Hot tub

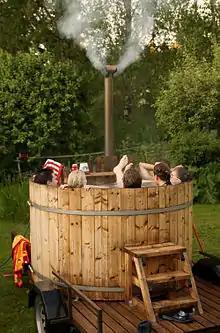
Wooden hot tub on a trailer, Finland

Sitting in water above normal body temperatures can cause drowsiness which may lead to unconsciousness and subsequently result in drowning. The U.S. Consumer Product Safety Commission (CPSC) recommends that water temperatures never exceed . A temperature of is considered safe for a healthy adult. Soaking in water above can cause fetal damage during the first three months of pregnancy.